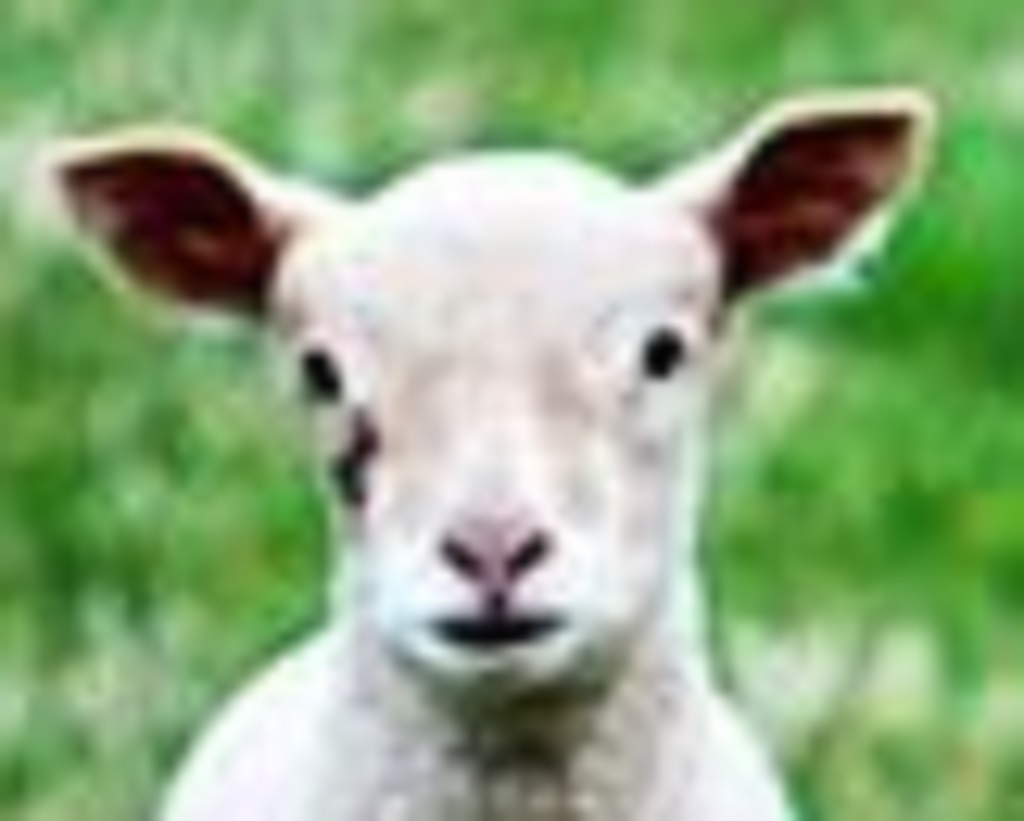
Label: no pain